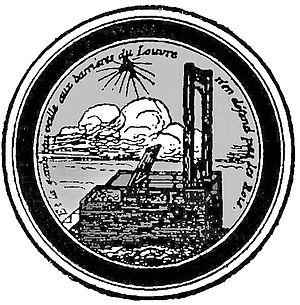
Tabatière de la fin du XVIIIe siècle, faite après la mort du Roi. En carton verni, surmonté d'une estampe colorée avec une guillotine et un bonnet phrygien. Dans les nuages, une légende
La guillotine est une machine de conception française, inspirée d’anciens modèles de machines à décapitation, et qui fut utilisée en France pour l’application officielle de la peine de mort par décapitation, puis dans certains cantons de Suisse, en Grèce, en Suède, en Belgique et en Allemagne. En France, une guillotine fonctionna à la prison des Baumettes pour la dernière fois en septembre 1977, et fut remisée définitivement, après l’abolition de la peine de mort en 1981, au Centre pénitentiaire de Marseille.